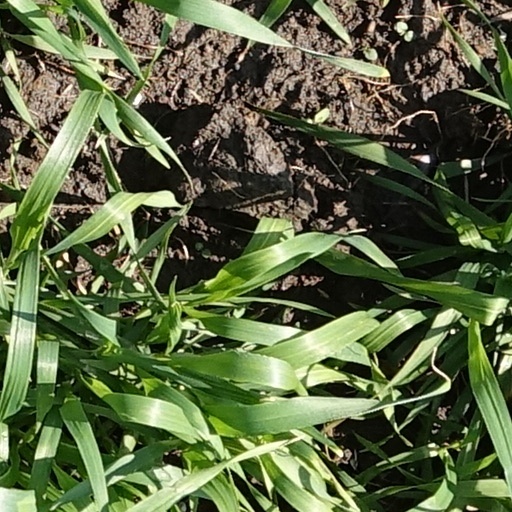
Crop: wheat